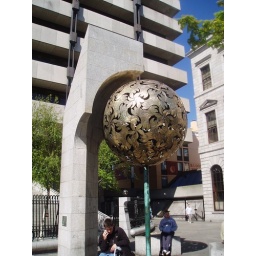
Contemporary sculpture in central Dublin, in front of an office building on the banks of the Liffey.